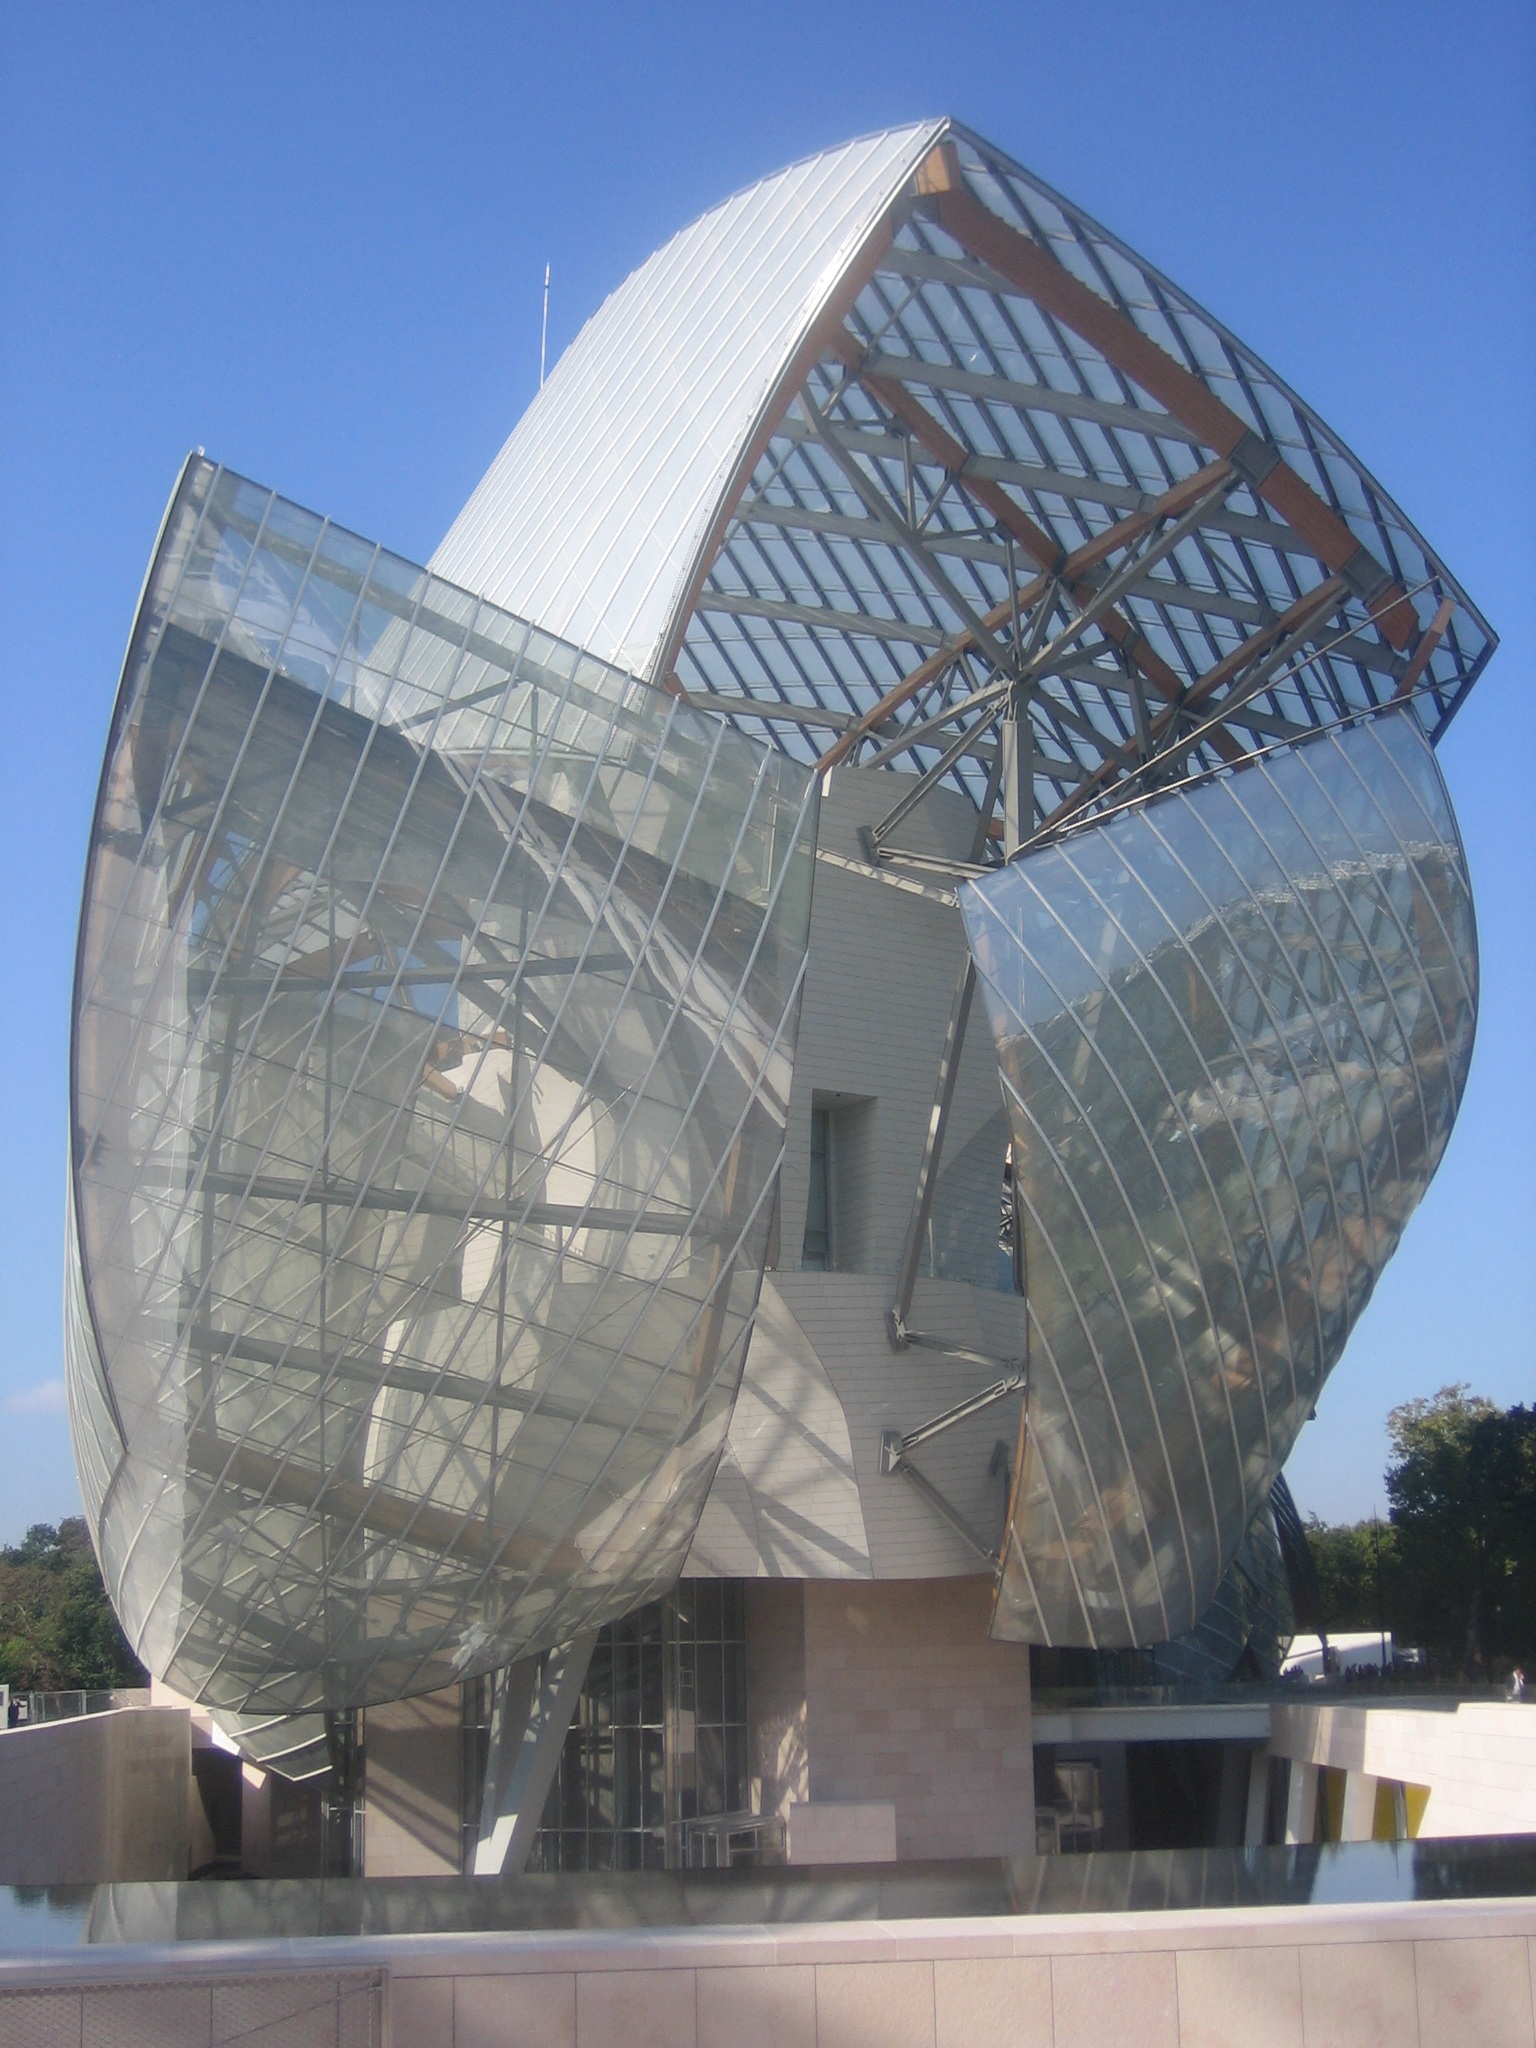
architecture, glass, building, aesthetic, buildings, tourist attraction, dome, effect